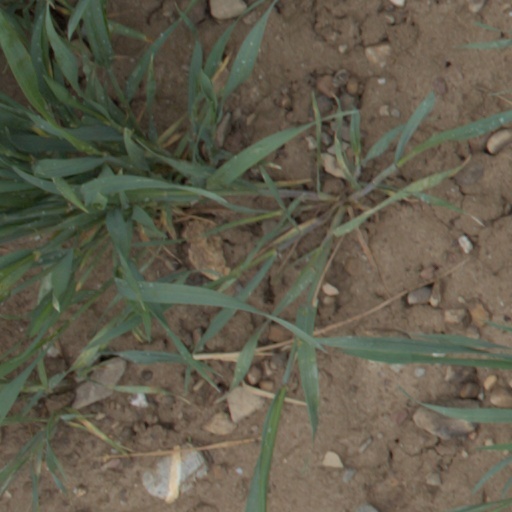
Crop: wheat